University of Buenos Aires

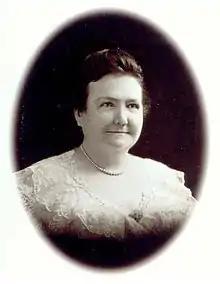
Cecilia Grierson, the first woman to receive a medical degree in Argentina (1889)

The 1955 "Revolución Libertadora" re-established the university's autonomy and co-governance, but also persecuted peronists and leftists within the university, leading to the expulsion and exile of hundreds of professors. Blacklists for university professors were established, and UBA was among the most affected institutions. Further repression and persecution followed during the dictatorship of Juan Carlos Onganía, which intervened all universities and applied censorship to much of the universities' contents. On 29 July 1966, following a student-led occupation of five of UBA's faculties, state authorities dislodged the legitimately-elected authorities of said faculties and violently removed students, graduates and professors from the premises. The students were protesting the 1966 coup d'état, which had deposed constitutional president Arturo Illia. The event would be known as the Night of the Long Batons.